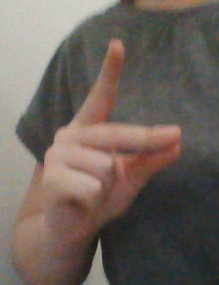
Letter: ta